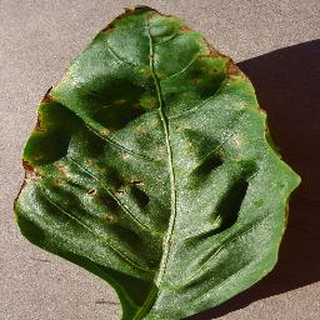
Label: bell_pepper_bacterial_spot